Matsuoka Hisashi

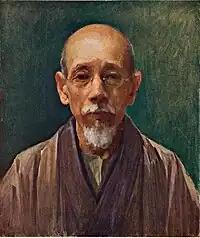
Self-portrait (1941)

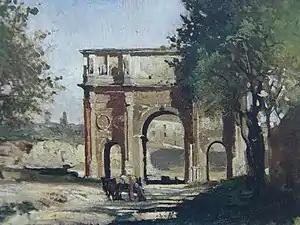
An Old Arch in Rome

His father was a member of the samurai class. In 1872, his family moved to Tokyo. At the age of barely ten, he was already creating Western-style paintings. In 1876, he was enrolled at the new Technical Fine Arts School ((now the Tokyo Institute of Technology), operated by the Ministry of Industry, where he studied for two years under the Italian artist, Antonio Fontanesi. When Fontanesi returned to Italy in 1878, he and several other students including Asai Chū, were unhappy with his replacement and left the school to create their own group, the "Association of the Eleventh" (十一次会), so called because that was the eleventh year of the Meiji era. It was Japan's first modern art association.